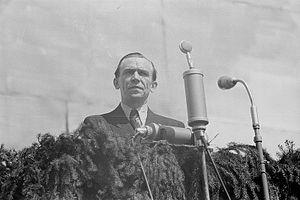
Eugen Hanisch, mieux connu sous le nom Anton Ackermann, né le 25 décembre 1905 et mort le 4 mai 1973, était un homme politique allemand. En 1953, il est brièvement ministre des Affaires étrangères par intérim au sein du gouvernement de la RDA.